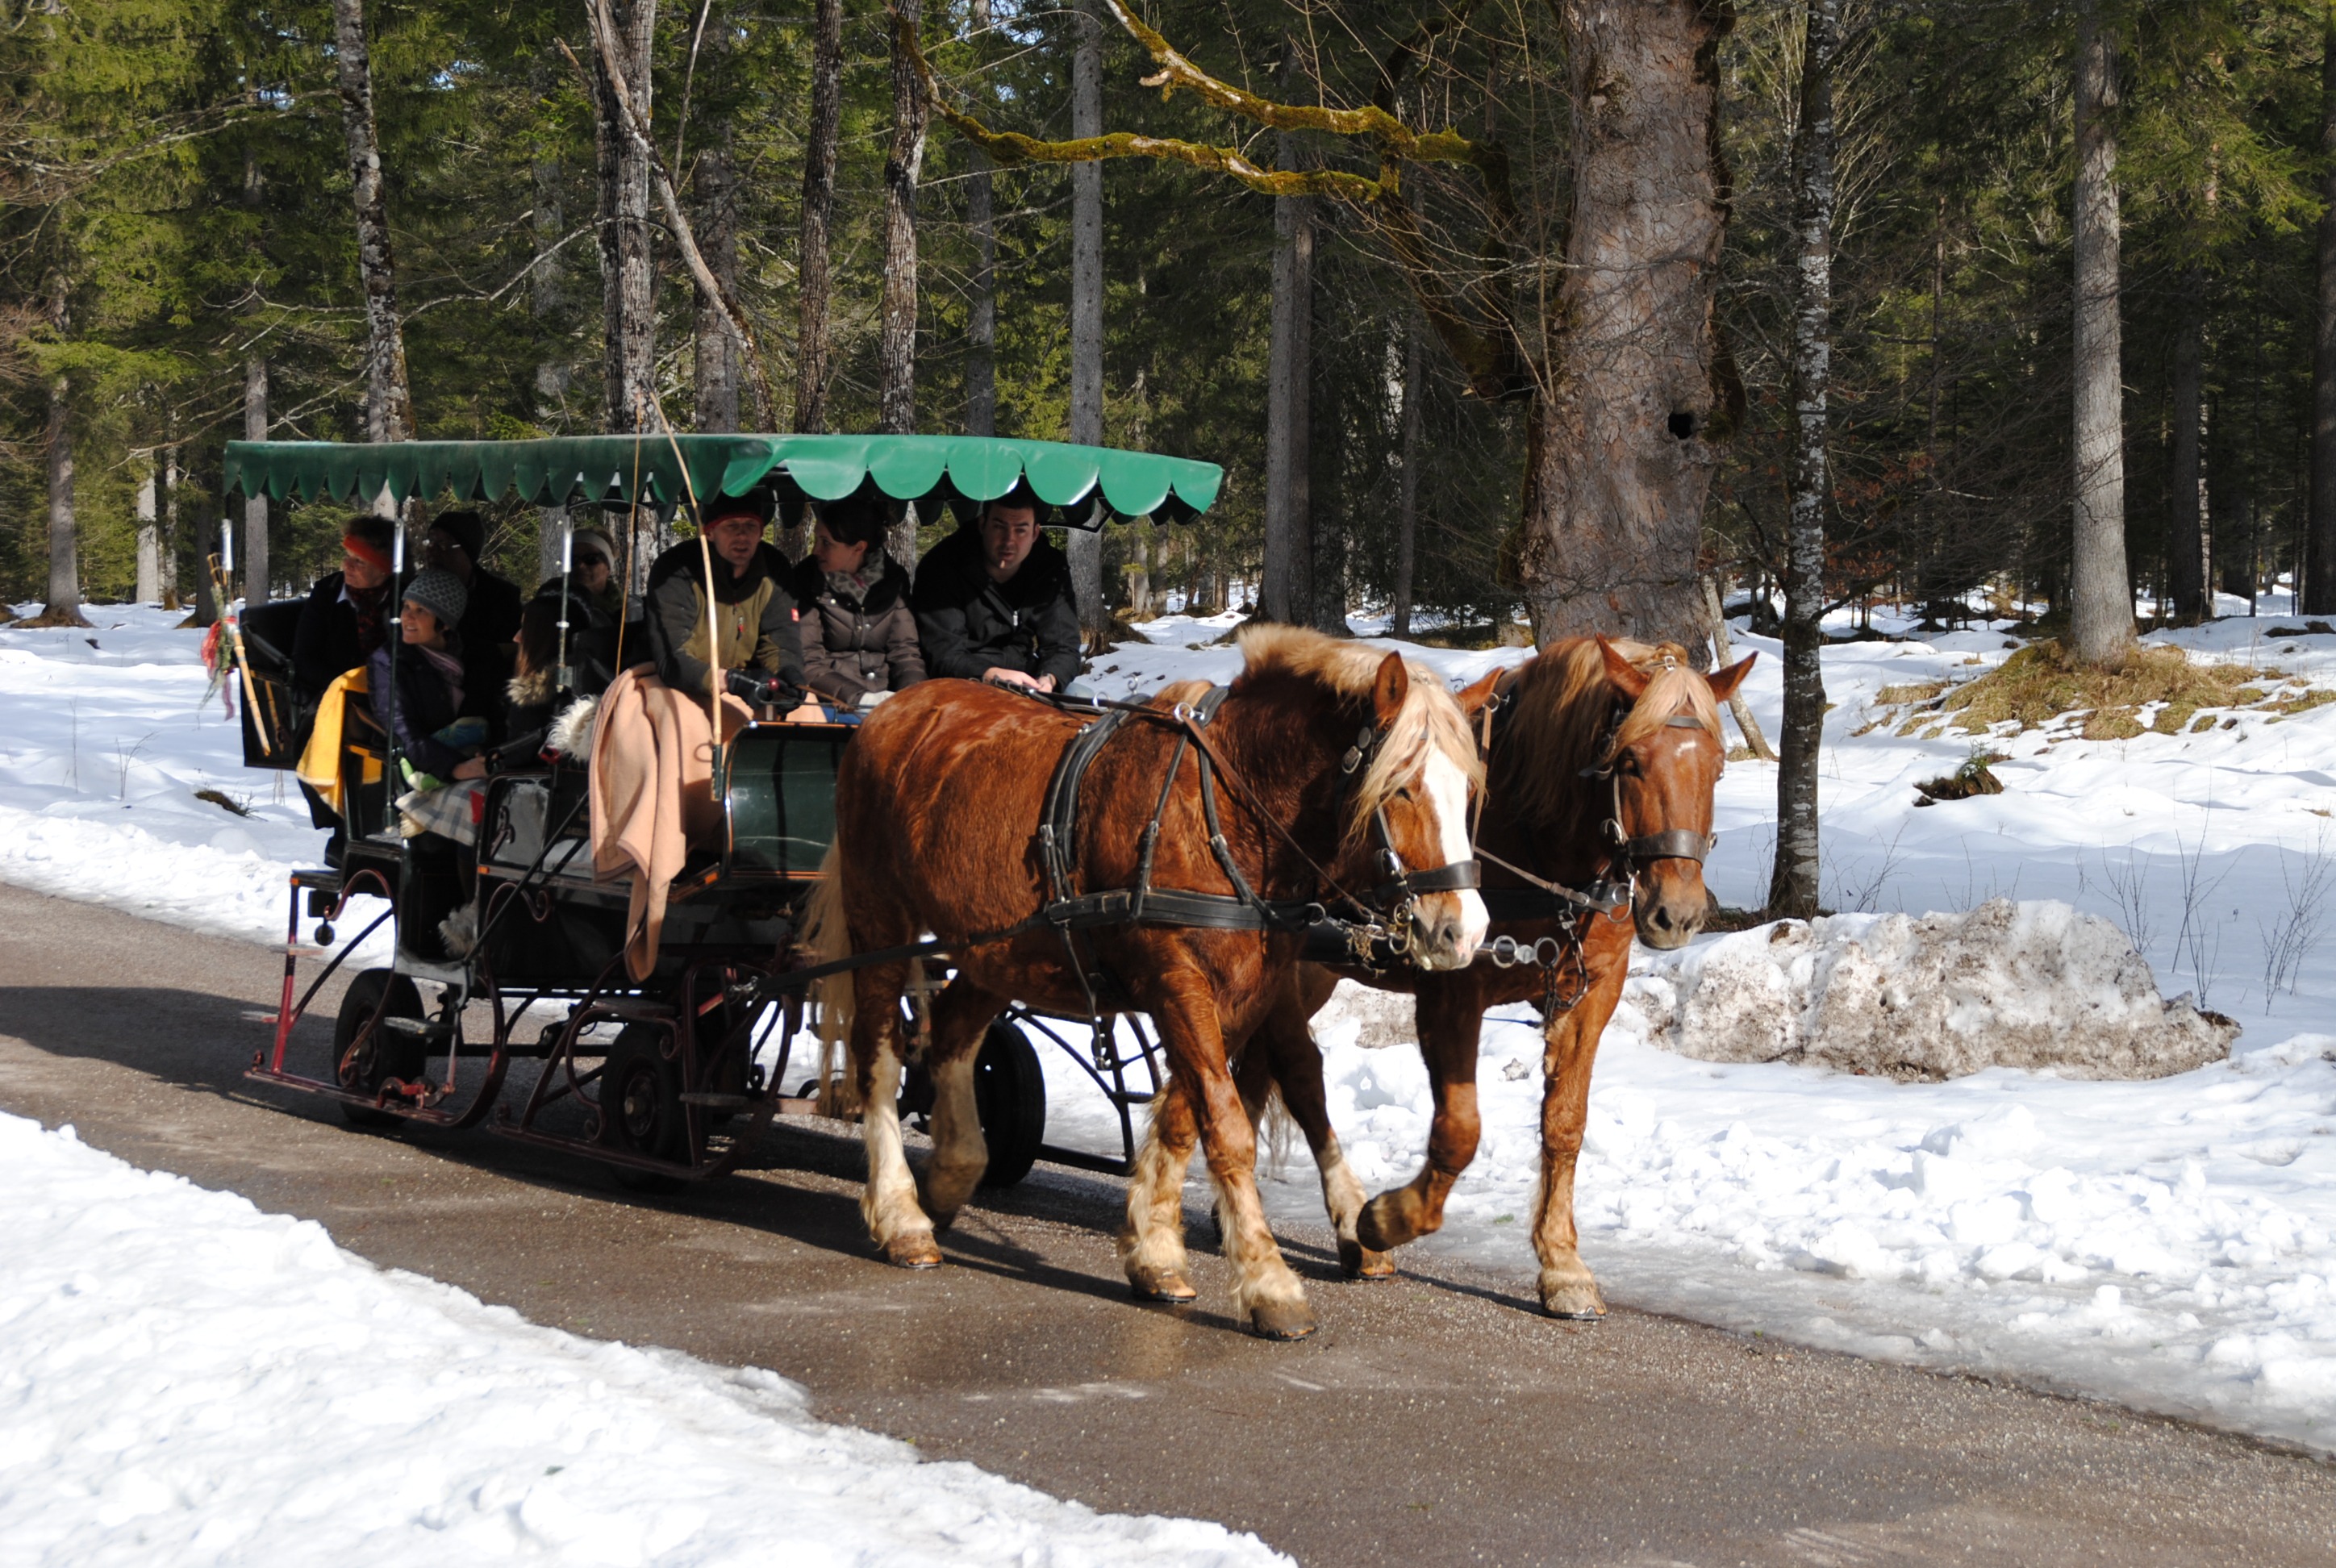
winter, vehicle, national park, horses, carriage, wintry, coach, berchtesgaden, berchtesgaden national park, ramsau, pack animal, cattle like mammal, horse and buggy, horse taxi